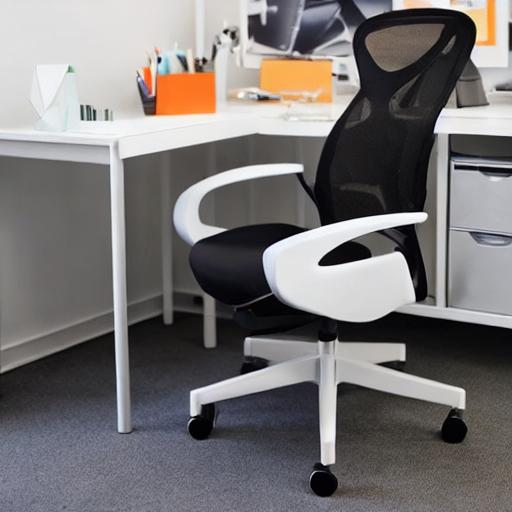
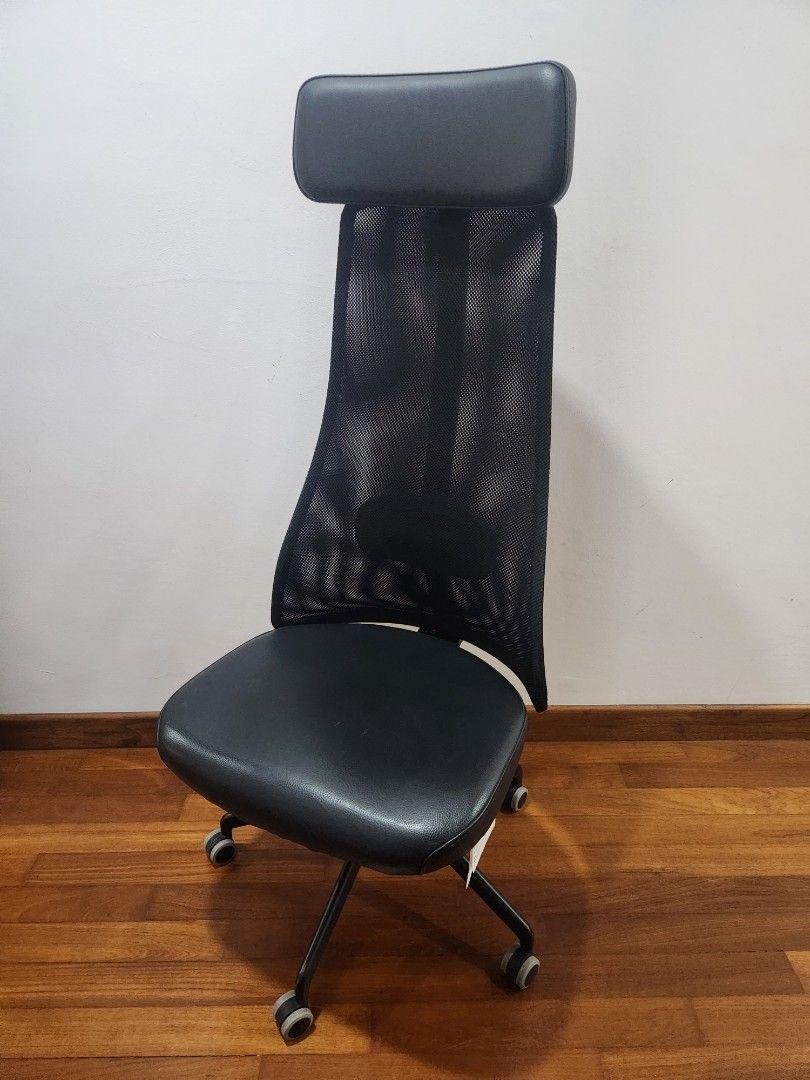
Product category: items_chair
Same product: no